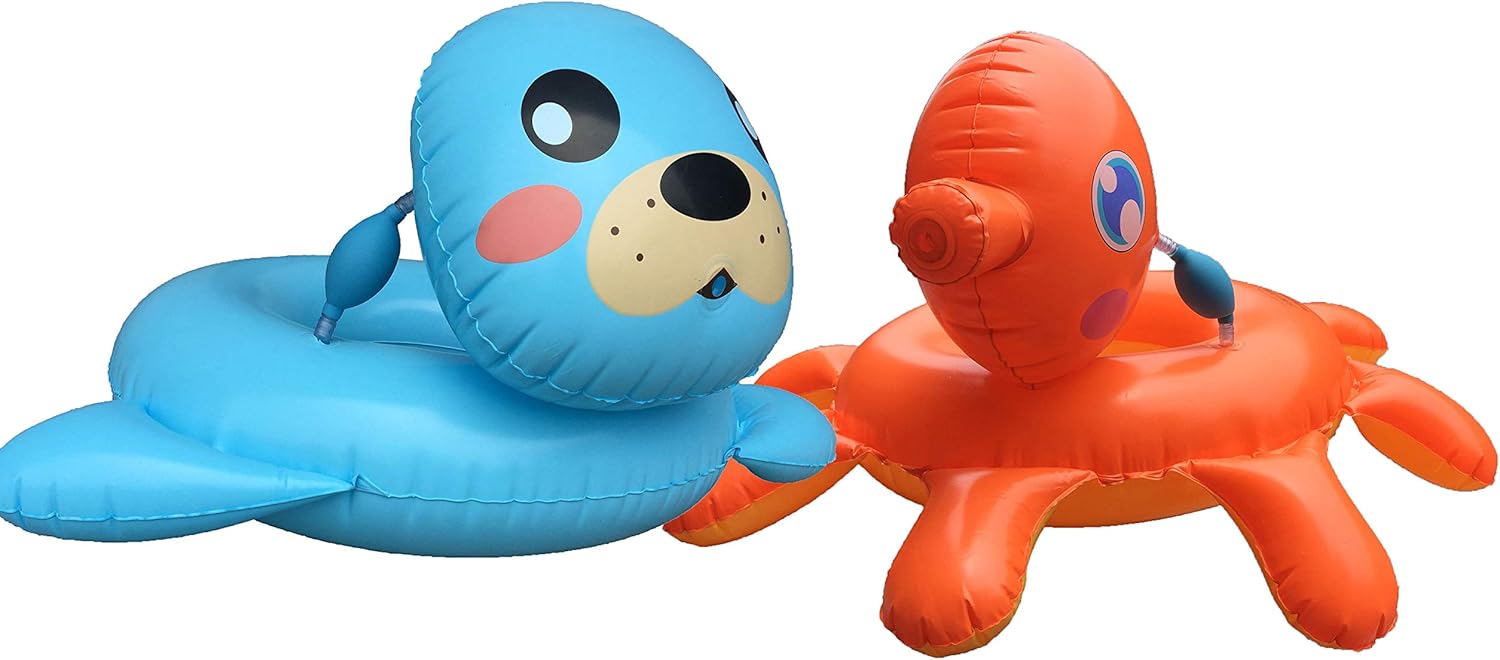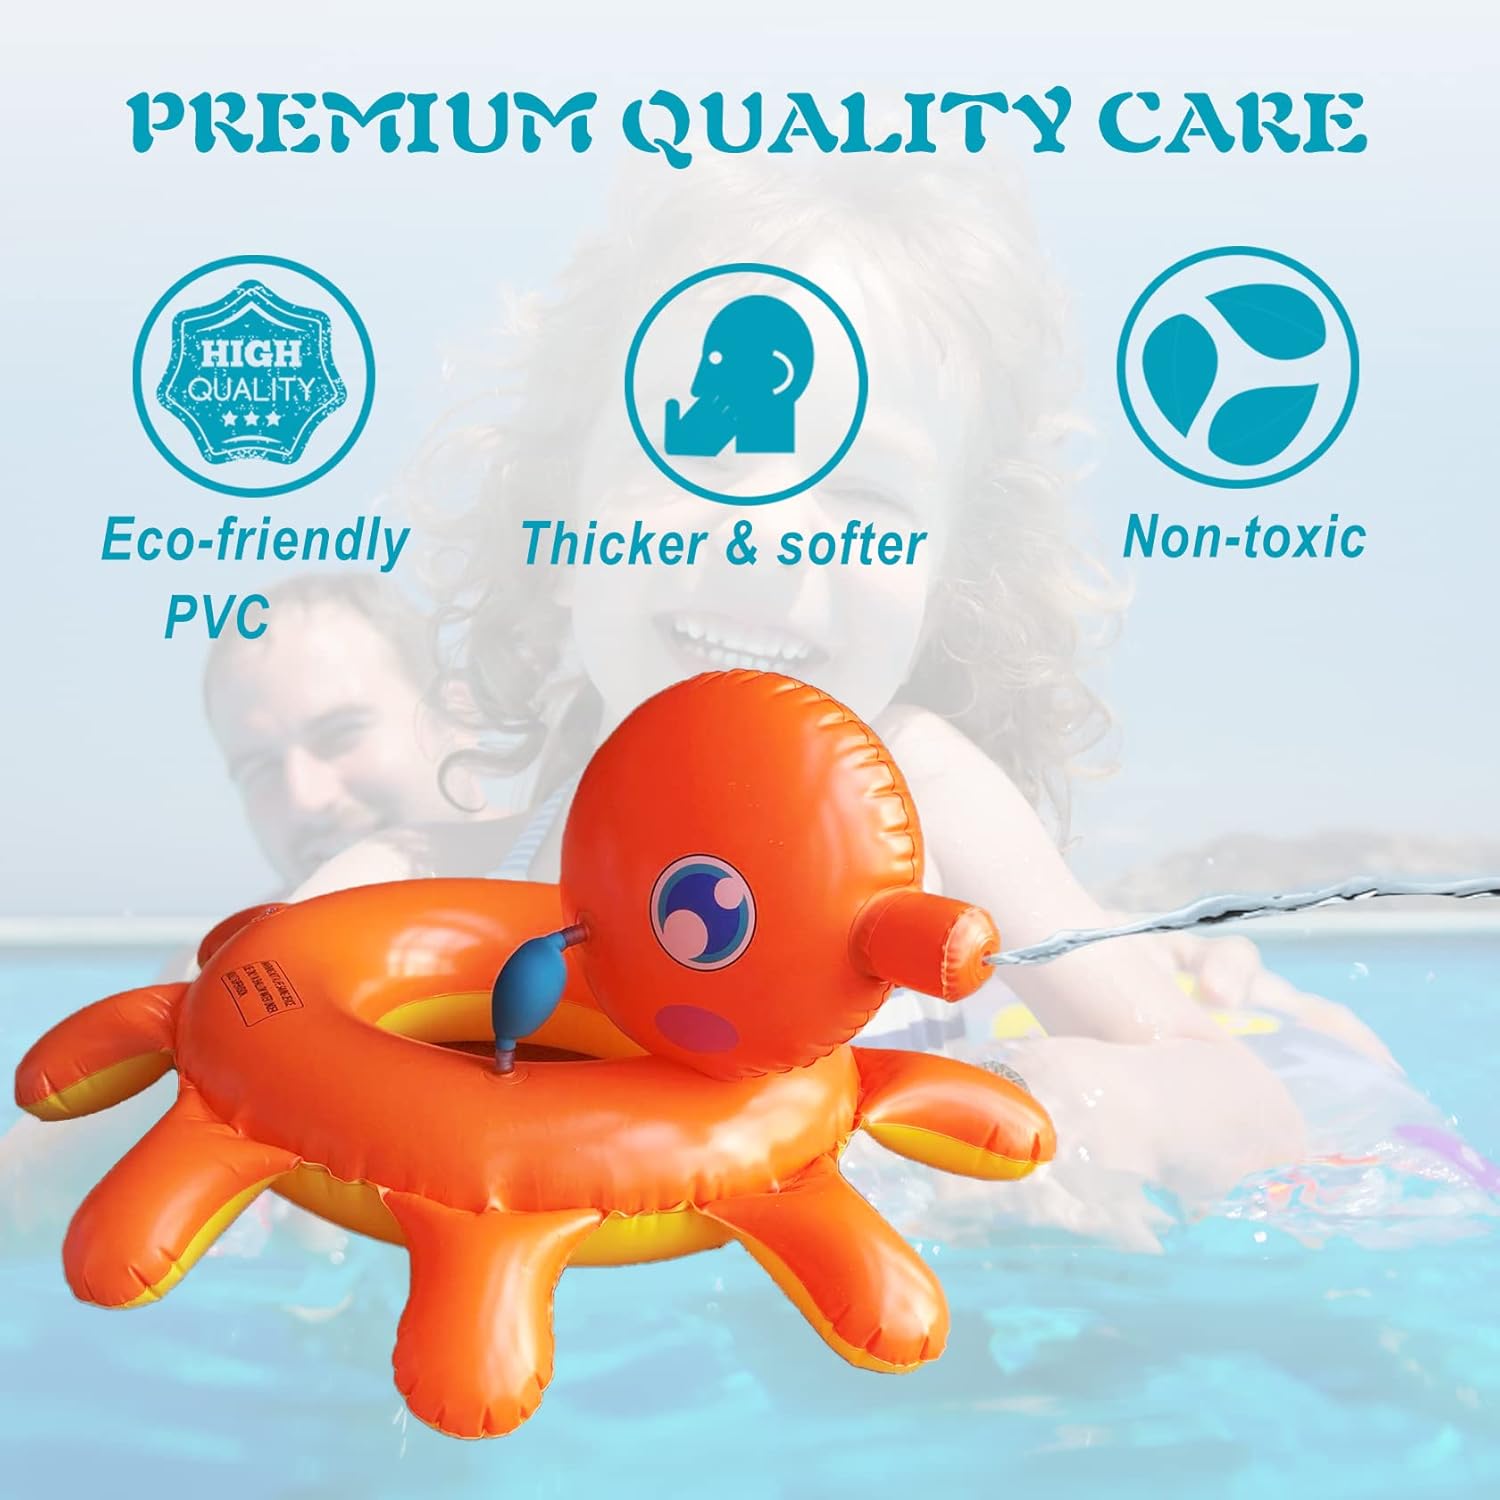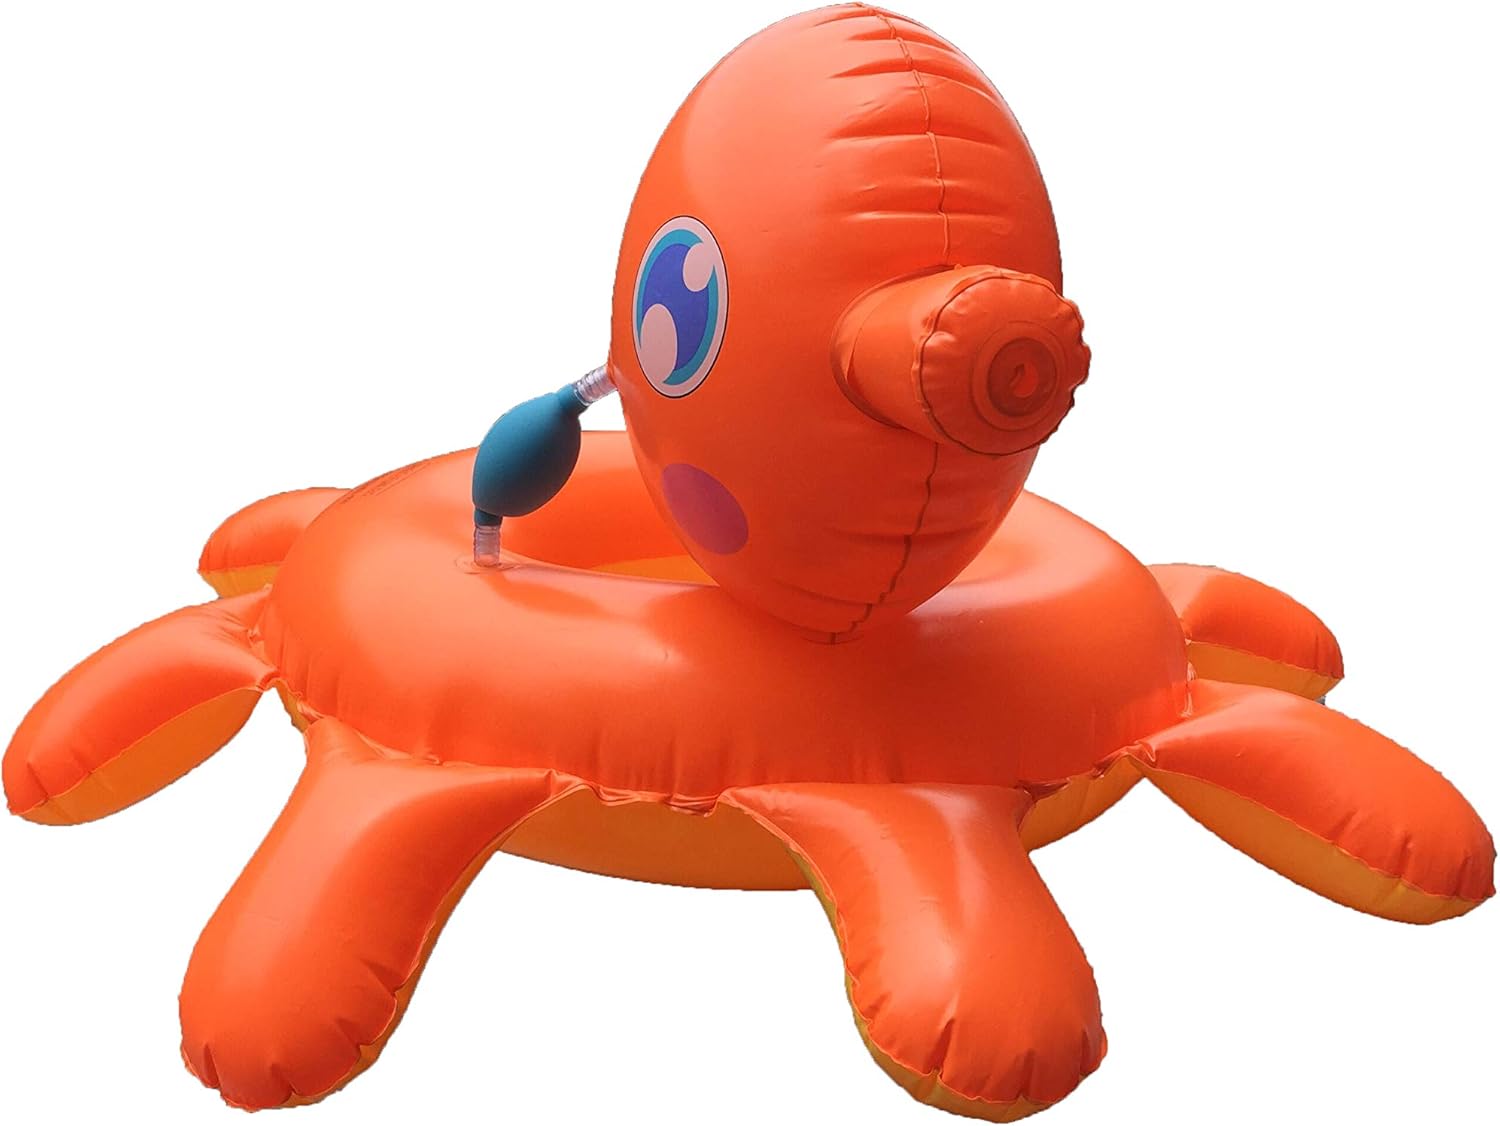
Small Inner Tubes for Kids, Pool Tubes for Toddlers, Octopus Swimming Rings, Kids Floaties for Pool, Swim Tubes for Kids 3-6
Category: Toys & Games
Each swim toy is detected by gas. Kindly please Pay attention on no over inflating (80%-90% of inflating is enough) for long lasting toy. The unique ocean seal toy makes the swimming pool activities more creative and summer fun. It is perfect for your home pool or annual family vacation.
Features: swimming ring is equipped with squirt pump. Cute squirting water make your kids summer fun in the pool party/outdoor | Learning toy: Toddler can do finger exercise through pressing water spray ball which also supervised young beginner swimmer | Birthday gift choice for children: Nice box packing | Dimensions: 20 inches. It is suitable for children 3-5 years (No more than 50 lbs). | Material: high quality vinyl, non-toxic and environmentally friendly. Repair patch included.